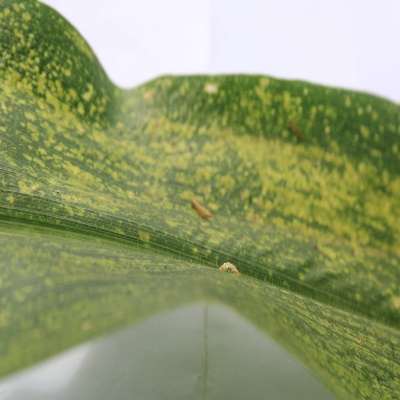
Crop: Maize
Condition: leaf spot